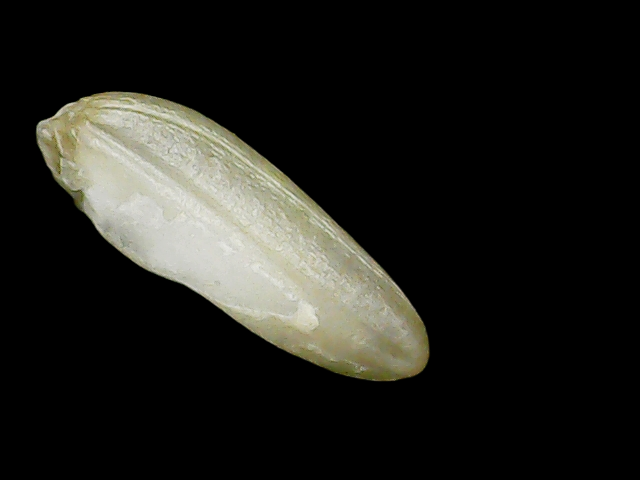
Rice variety: Binadhan24